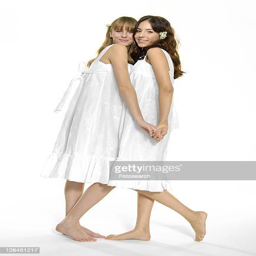
portrait of young women hugging each other